East Providence Branch

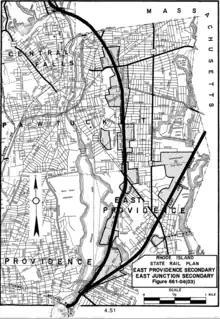
A 1993 map of the branch, before the southern portion was abandoned.

While initially single-track, the entire branch was designed and built to allow installation of double-track at a later date. The "Providence Evening Press" reported that, "The intention is not to construct a road as cheaply as it can be built, but in ballasting, masonry, track and equipments, to make it "first-class" in every respect." P&W president William Smith Slater (of the prominent Slater family) was a key proponent of the construction of the branch.